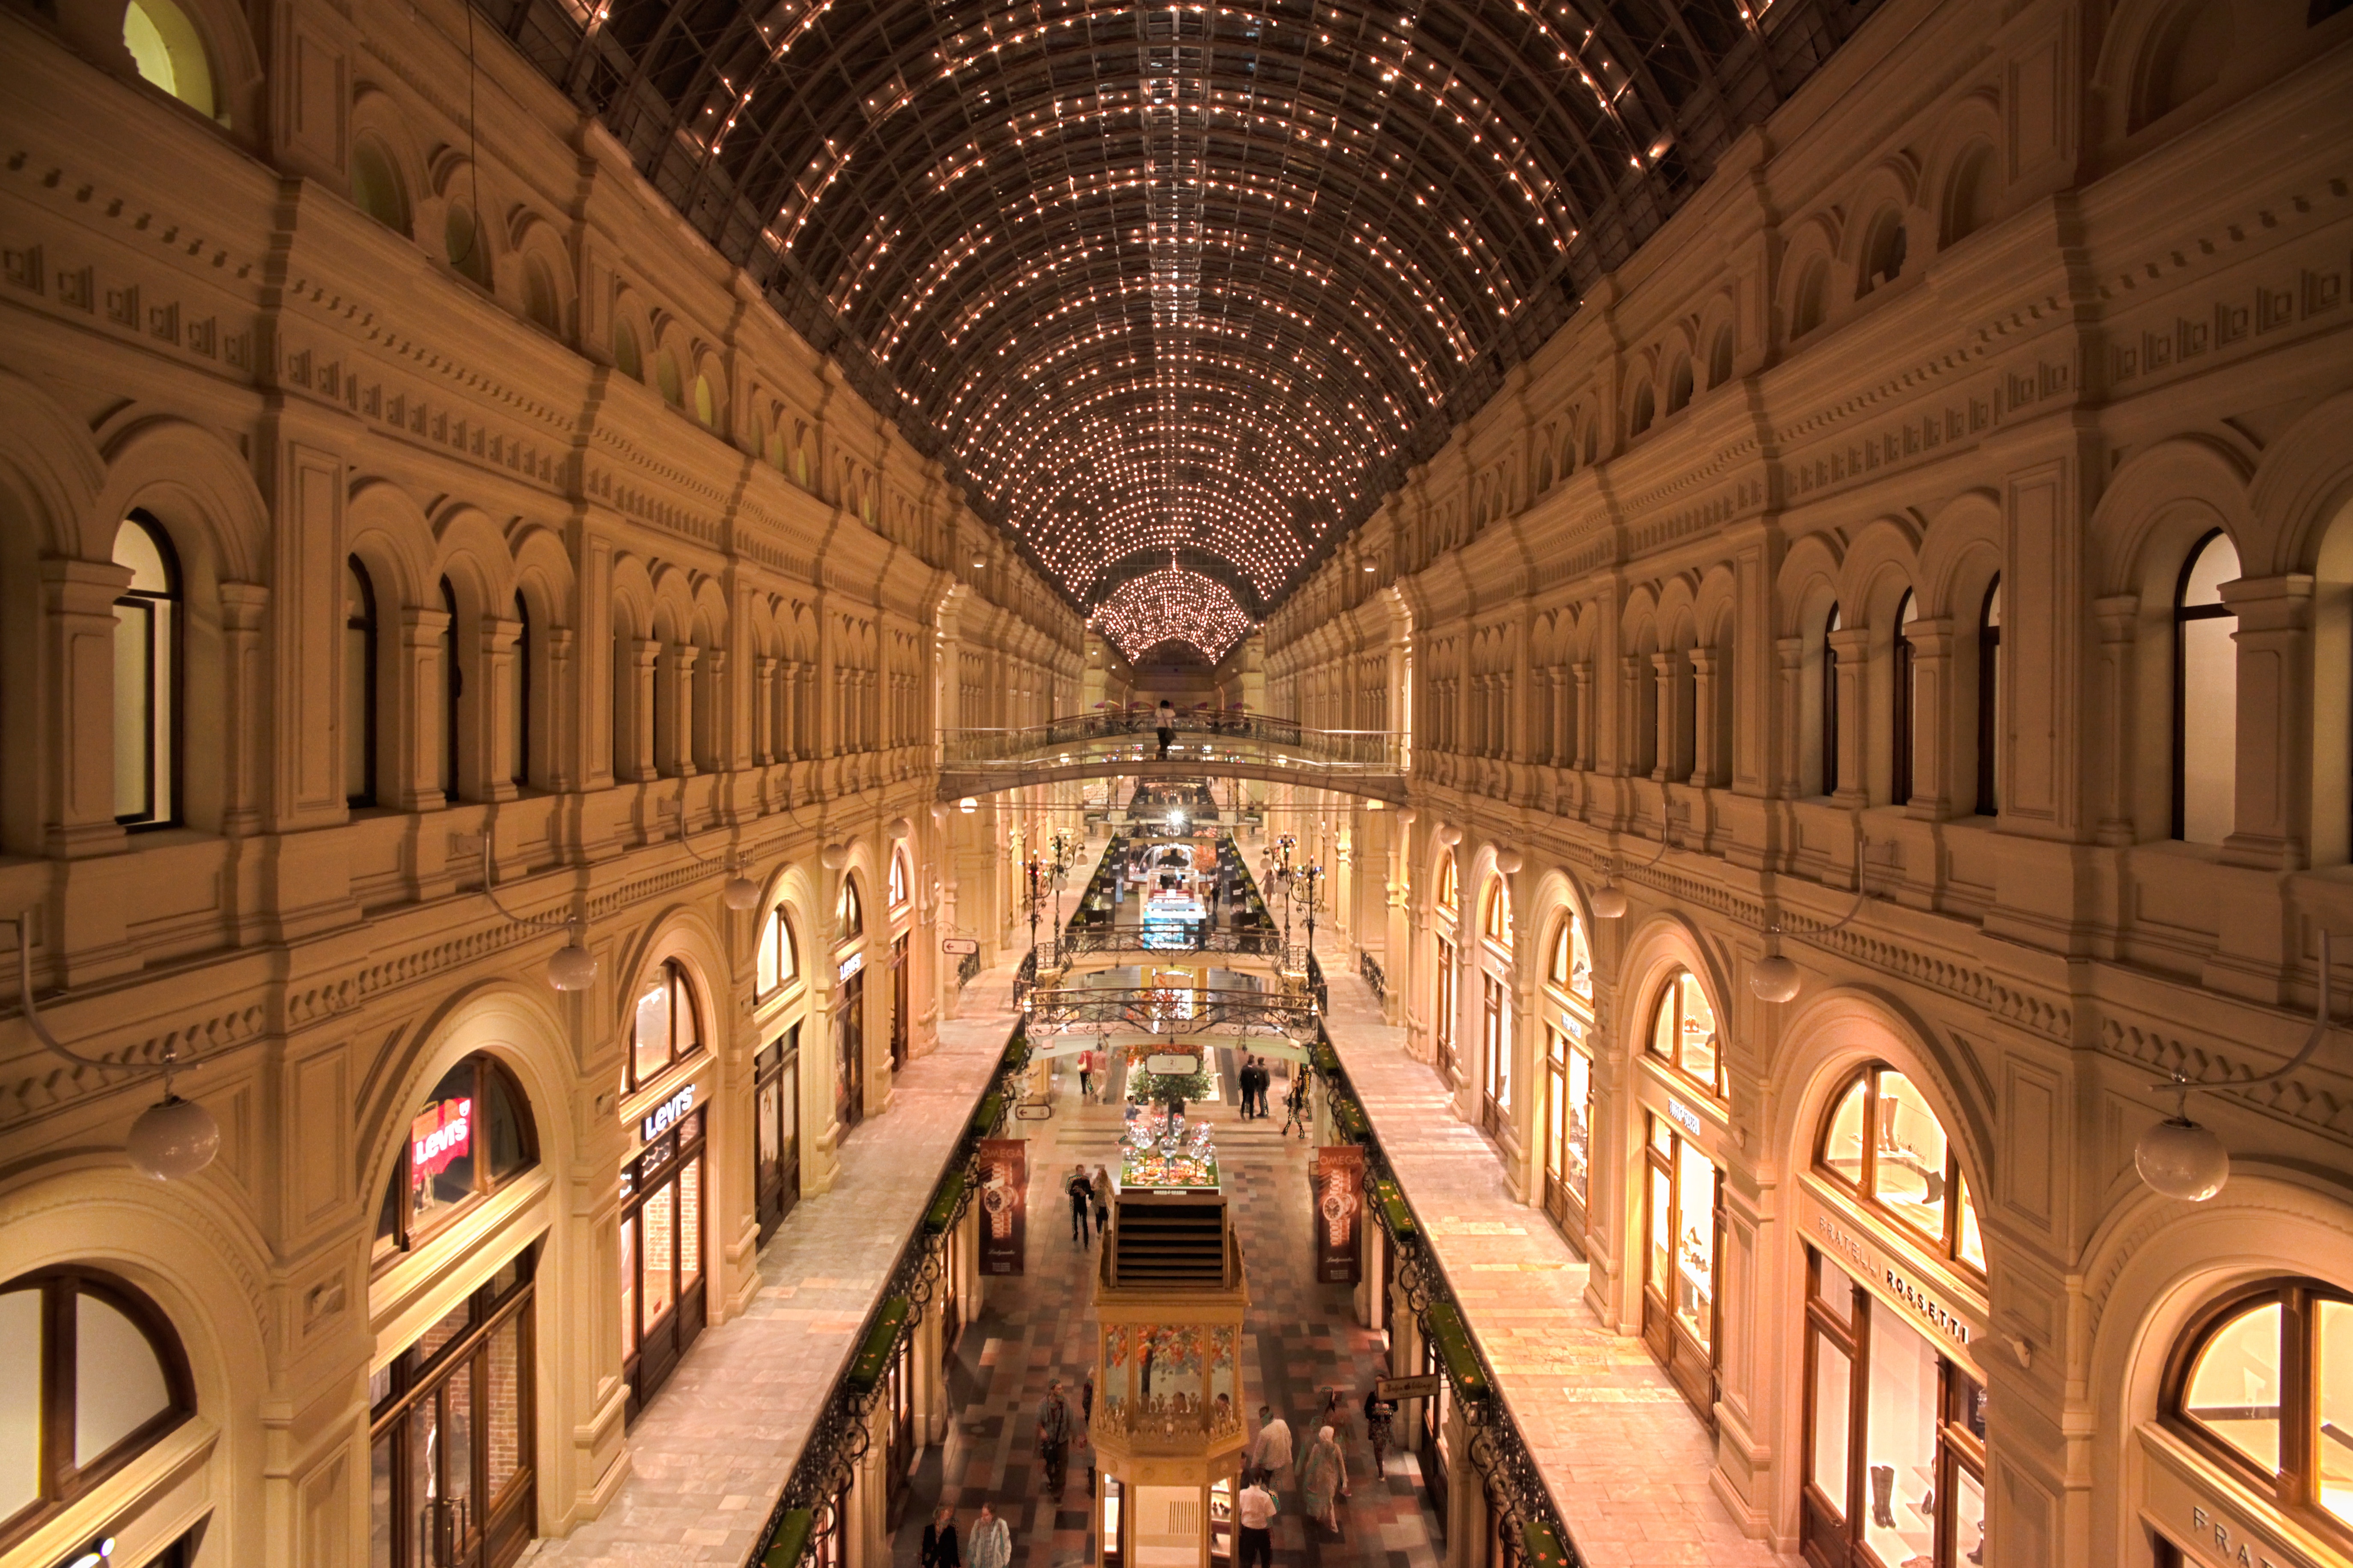
architecture, building, palace, opera house, cathedral, symmetry, synagogue, arcade, tourist attraction, basilica, ancient history